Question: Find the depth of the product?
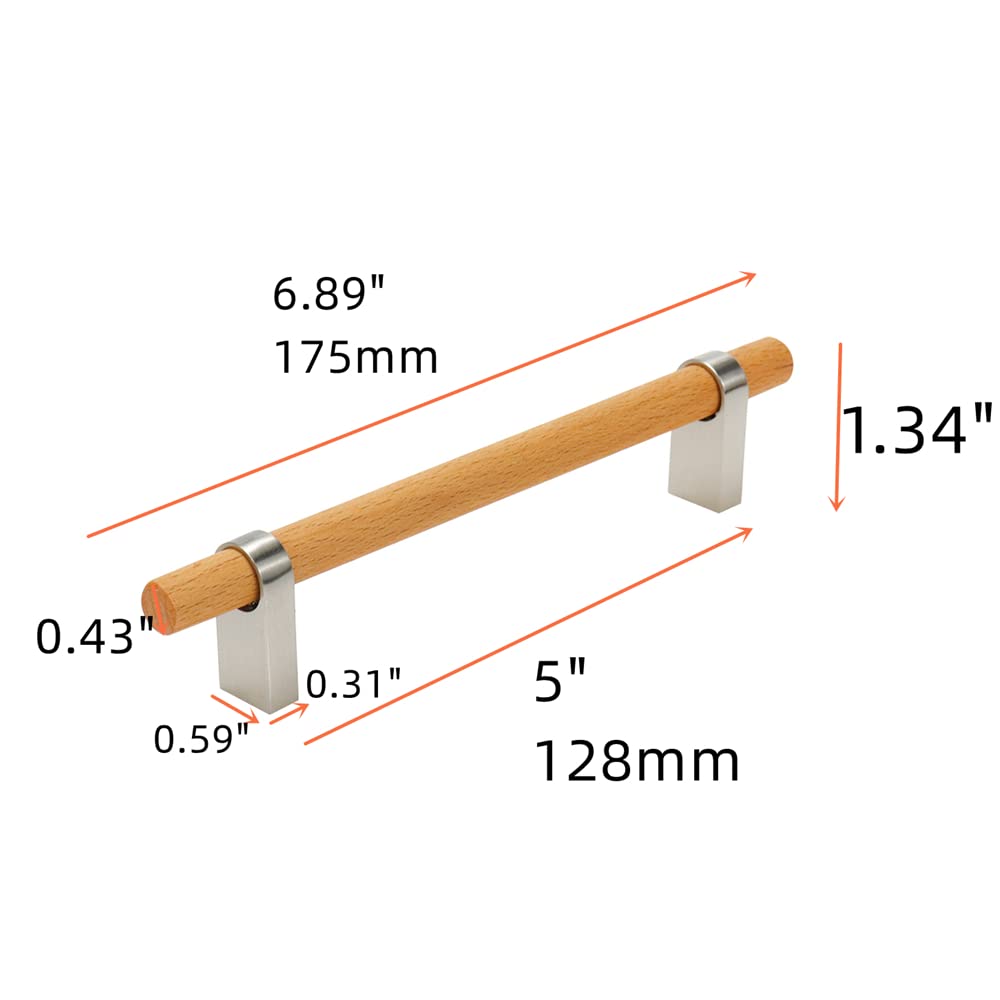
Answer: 6.89 inch